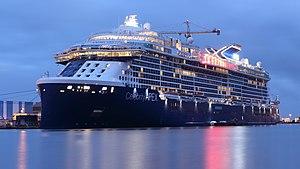
Le Celebrity Apex est un paquebot de Celebrity Cruises, construit aux Chantiers de l'Atlantique de Saint-Nazaire. Il appartient à la Classe Edge. Son sister-ship est le Celebrity Edge.
La classe Edge est une classe de cinq navires de croisière exploitée par la société Celebrity Cruises. Le Celebrity Edge, premier paquebot de la classe, est construit aux Chantiers de l'Atlantique de Saint-Nazaire. Il est livré en 2018 tandis que le second paquebot, le Celebrity Apex est livré en mars 2020.
Celebrity Cruises est une compagnie maritime américaine spécialisée dans les croisières. Elle est basée à Miami en Floride. Cette compagnie est la propriété depuis 1997 de Royal Caribbean Cruise Line, tout comme Pullmantur Cruise et Azamara Cruises.